Diarmaid Ó Seachnasaigh

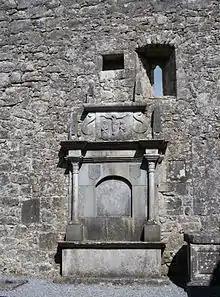
Tomb of Diarmaid Ó Seachnasaigh in the north transept of Kilmacduagh Cathedral

Ó Seachnasaigh was a descendant of Seachnasach mac Donnchadh, himself a descendant of the kings of Uí Fiachrach Aidhne. Successive Ó Seachnasaigh's have ruled the district of Cenél Áeda na hEchtge since at least the 13th century. The clan had been vassals of either the Ó Briain of Thomond or the Burke of Clanricarde, supremacy depending.